Easy Money (1917 film)

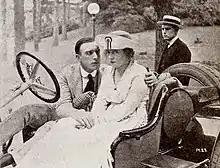

Easy Money is a 1917 American silent drama film directed by Travers Vale and starring Ethel Clayton, John Bowers and Frank Mayo. It was shot at World Film's Fort Lee studios in New Jersey.